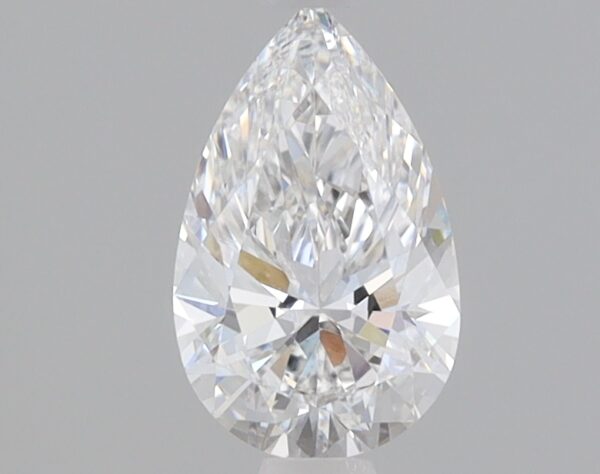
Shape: pear
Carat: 0.8
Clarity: SI1
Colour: E
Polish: EX
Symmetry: EX
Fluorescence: NONE
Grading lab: IGI
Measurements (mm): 8.3 x 5.15 x 3.2